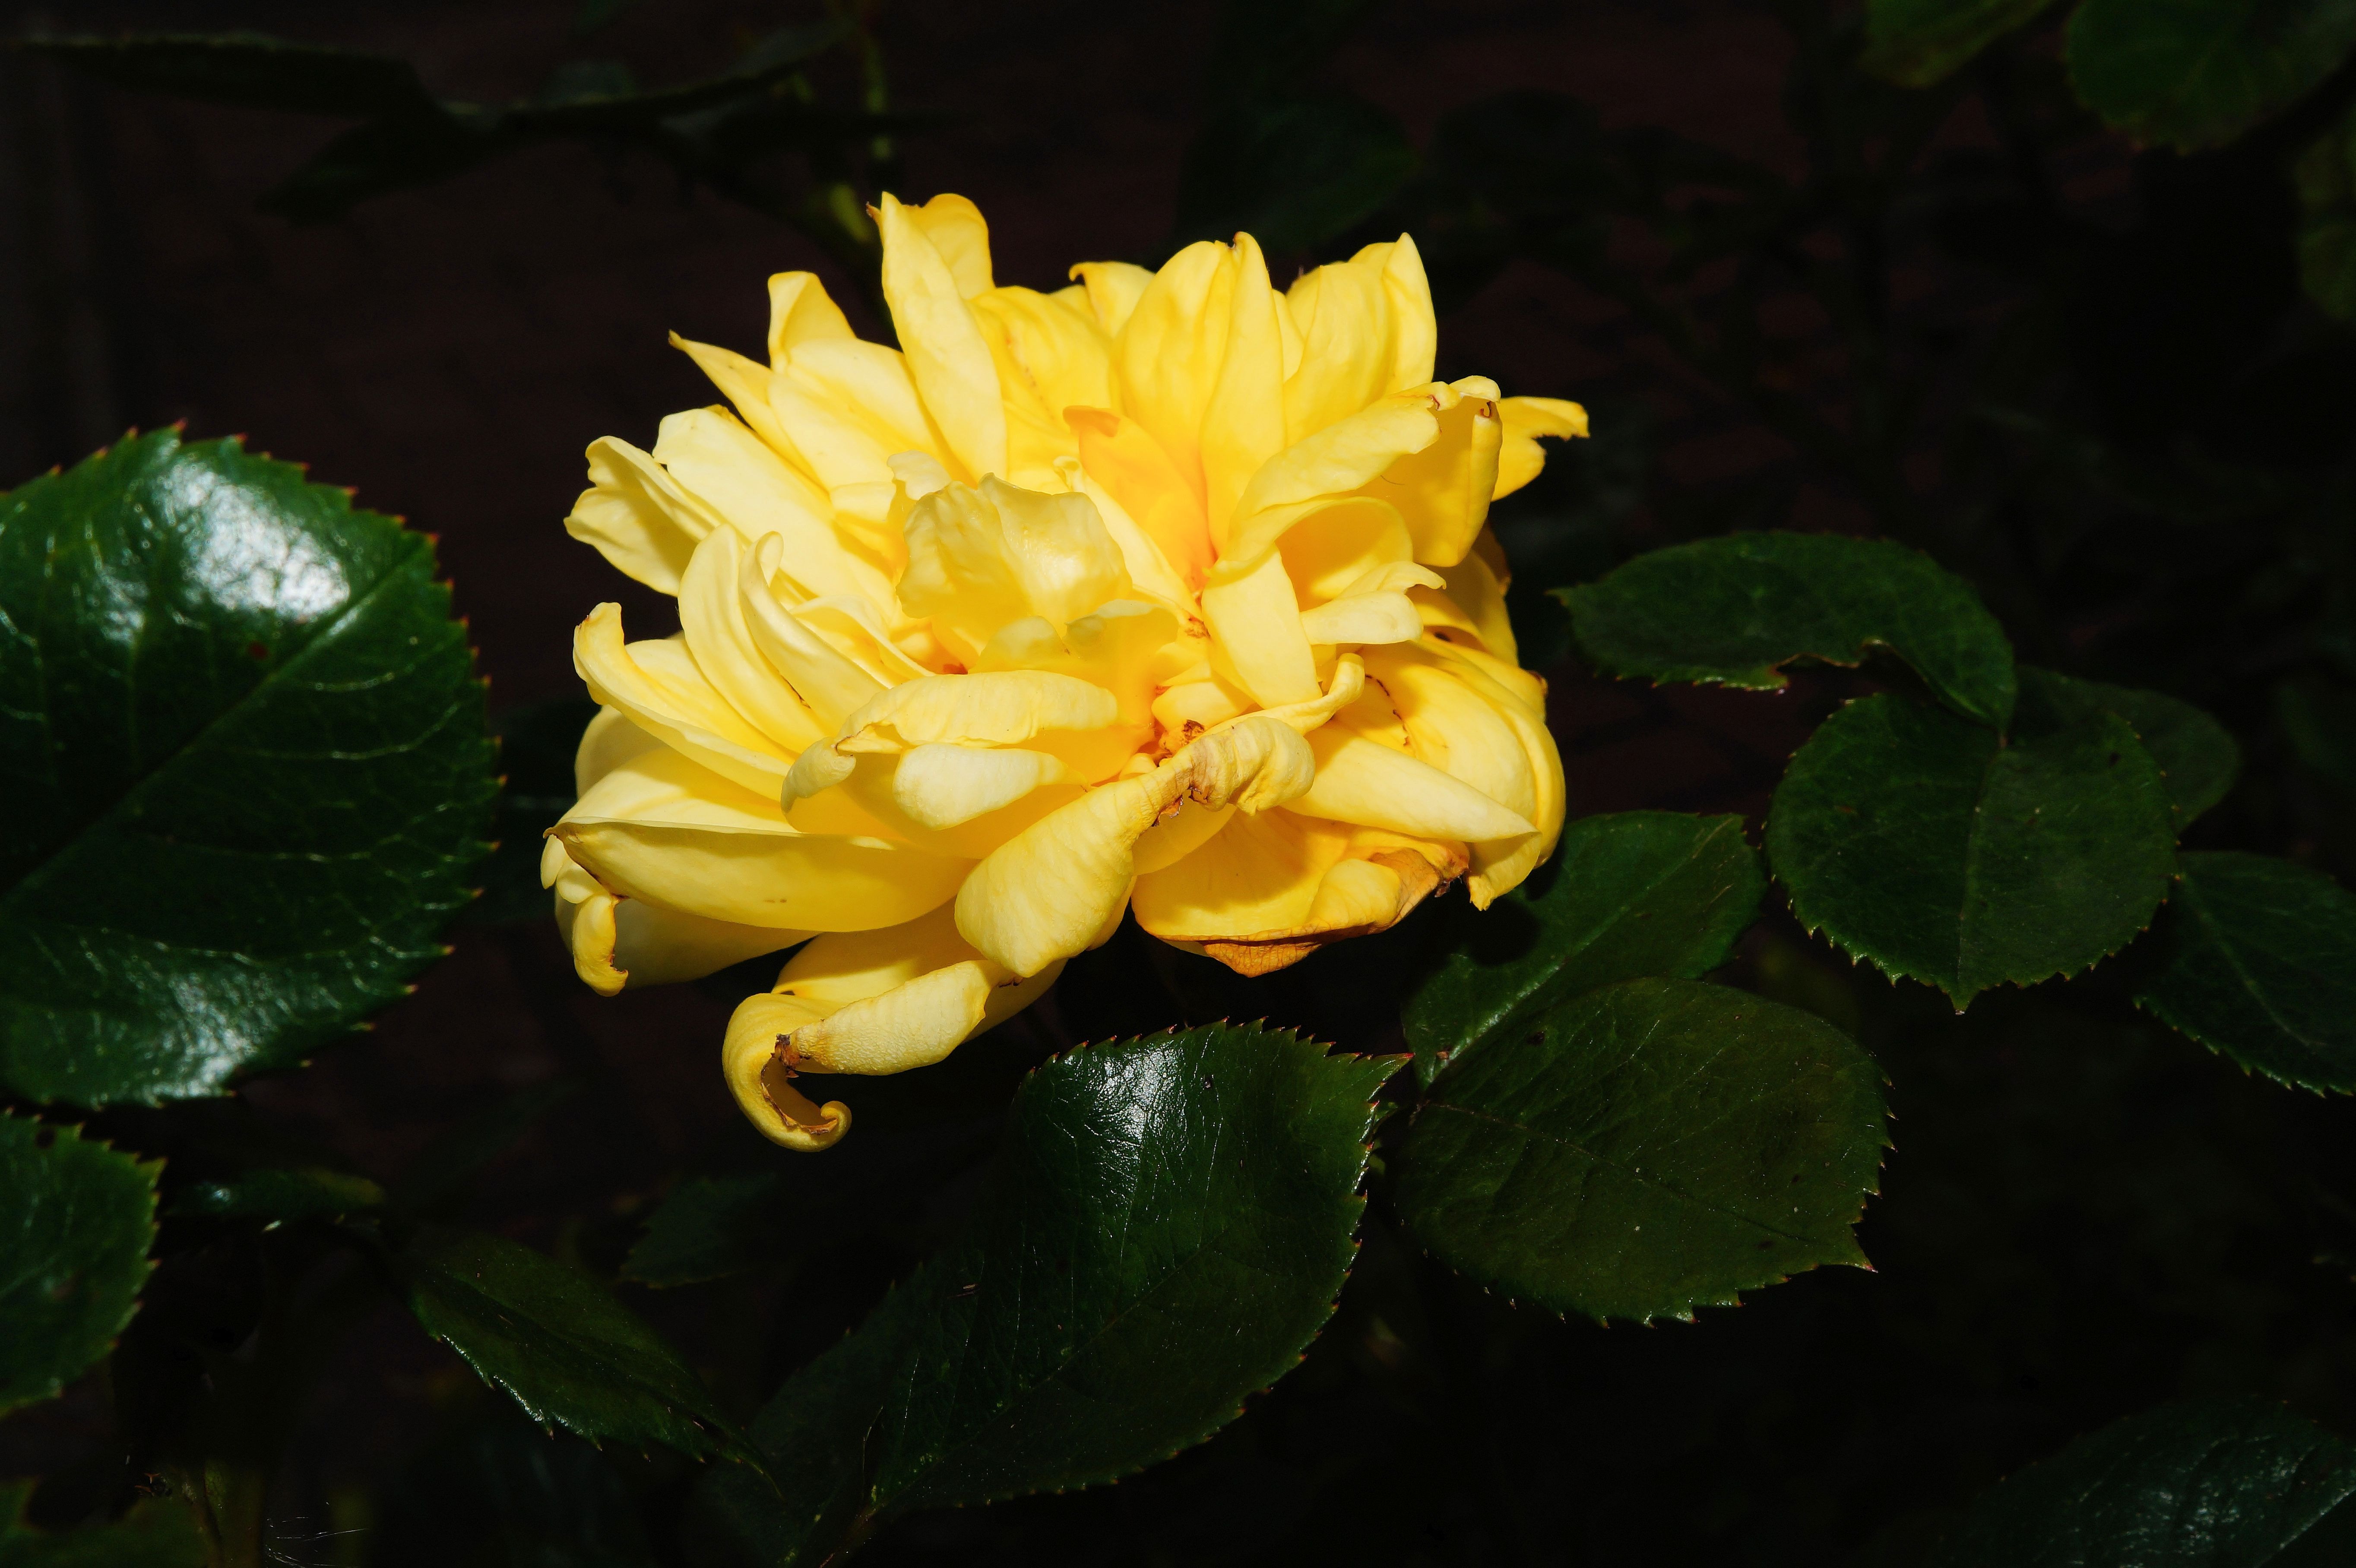
blossom, plant, sweet, leaf, flower, petal, rose, green, botany, yellow, flora, flowers, shrub, fragrant, macro photography, flowering plant, garden roses, rose family, land plant